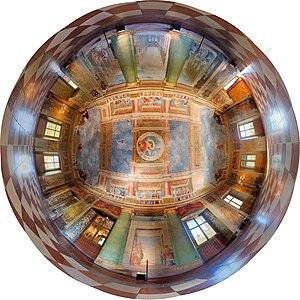
Autriche, Salzbourg, Château d'Hellbrunn